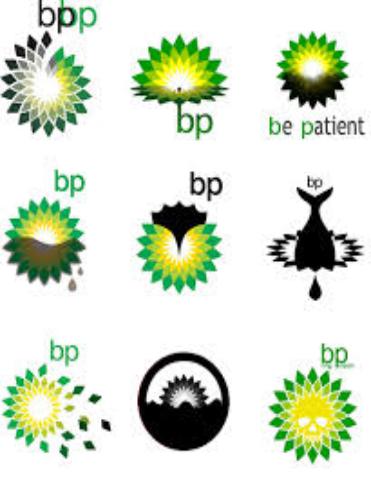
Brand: BP
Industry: Others